Geology

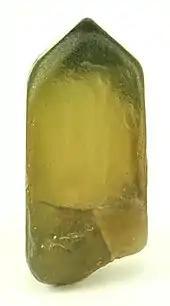
The mineral zircon is often used in radiometric dating.

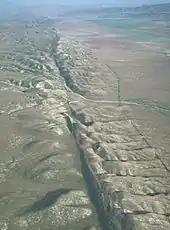
The San Andreas Fault in California

The majority of geological data comes from research on solid Earth materials. Meteorites and other extraterrestrial natural materials are also studied by geological methods.